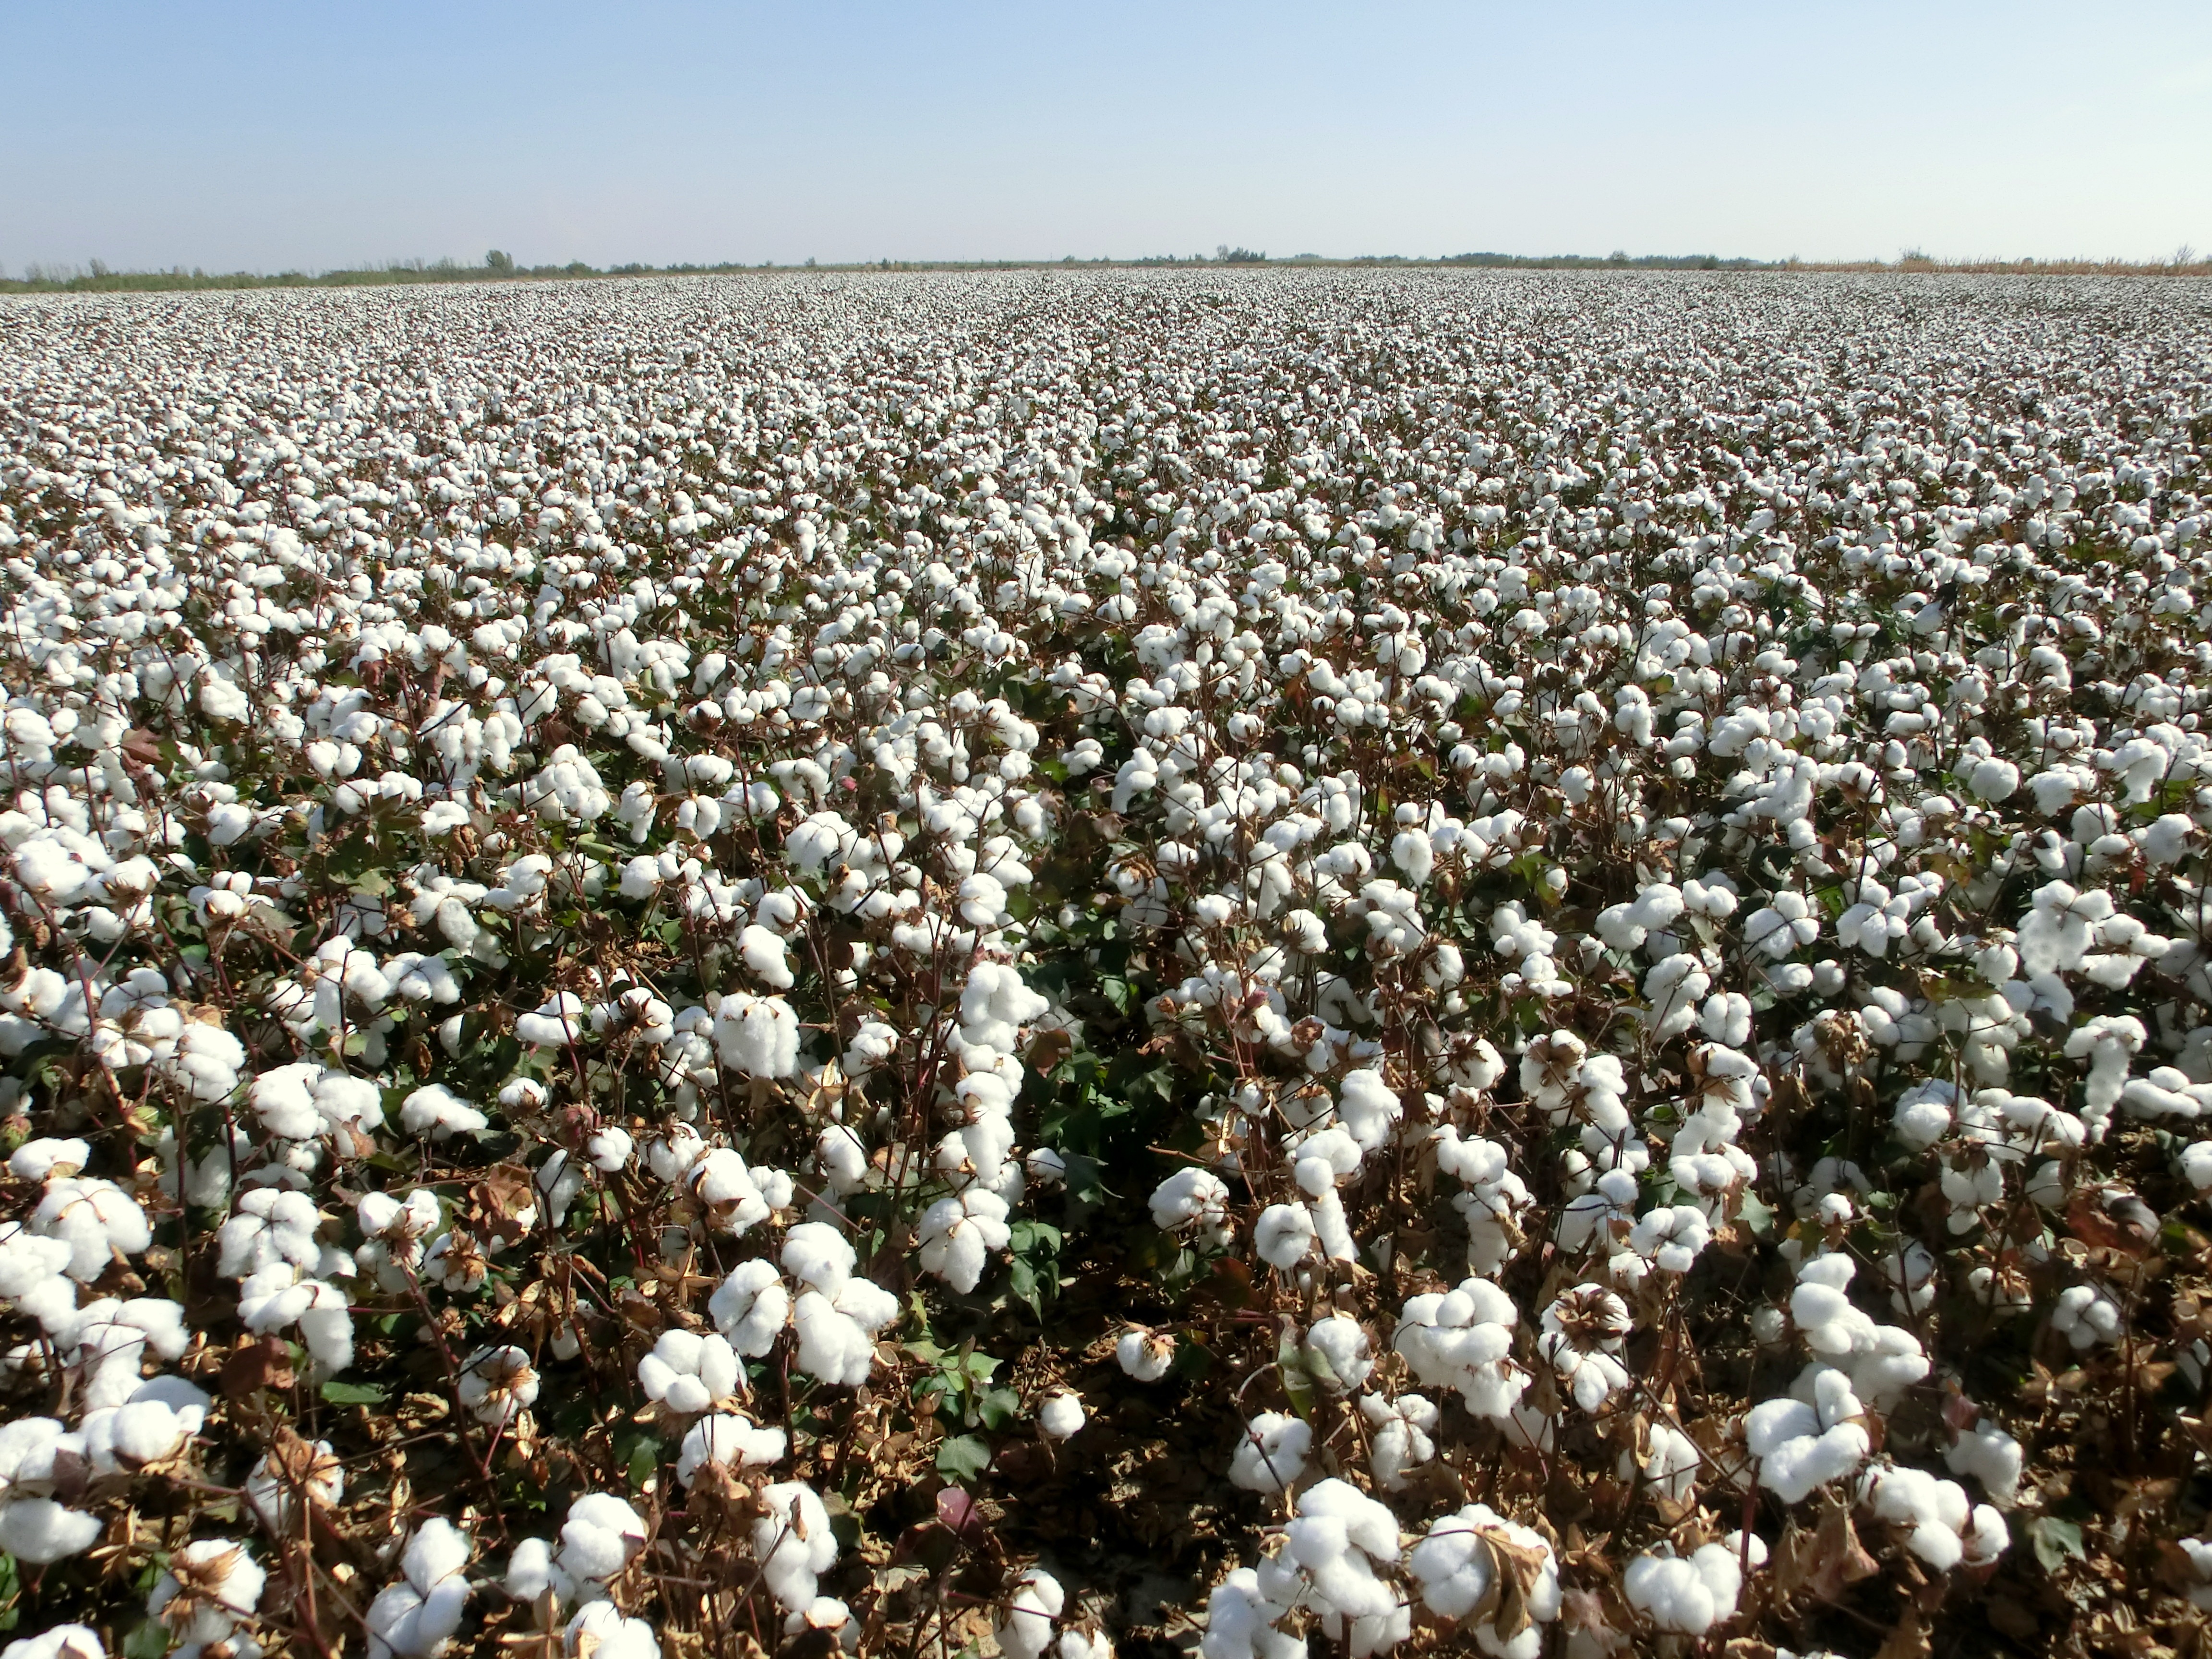
plant, field, flower, land, harvest, crop, agriculture, cotton, tundra, industries, flowering plant, grass family, land plant